Henry Lawrence (Indian Army officer)

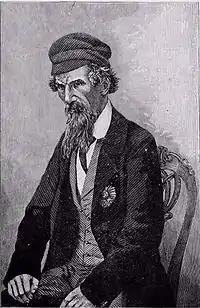
Henry Montgomery Lawrence, after photograph by Ahmed Ali Khan, 1857. NPG

In 1845, instability in the Sikh Empire led to growing tensions with neighbouring provinces. Lawrence's articles in the Calcutta Review had caught the attention of Henry Hardinge, the new Governor-General of India, who was impressed by his knowledge of the region. Hardinge appointed Lawrence as his political assistant following the death of Major George Broadfoot at the start of the First Anglo-Sikh War. He was present at the decisive Battle of Sobraon which brought the war to a conclusion. As political agent, he responded to allegations that leading Sikh chiefs had betrayed their countrymen at Sobraon and sold the battle to the British, denying any knowledge of treachery on the part of the Sikh chiefs and interference by British officials.